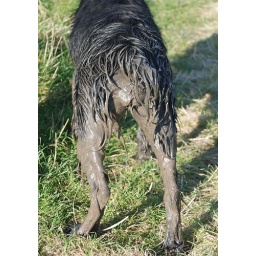
Our dog likes water and mud. This is how she looks after a walk by the river